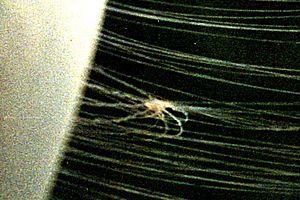
La microphagie suspensivore est un mode d'alimentation qui consiste à se nourrir d'organismes de très petite taille ou de particules organiques alimentaires en les filtrant du milieu aquatique dans lesquelles ils sont en suspension.
La méduse commune appelée aussi Aurélie, méduse bleue ou méduse lune, est un cnidaire de la super-classe des Scyphozoaires.